Eric Hassli

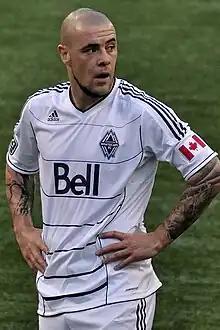
Hassli with Vancouver Whitecaps FC in 2011

Eric Hassli (born 3 May 1981) is a French former professional footballer who played as a forward.